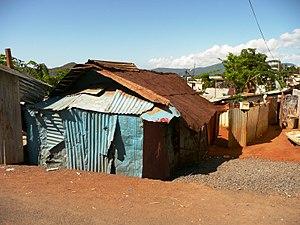
Mayotte, officiellement nommée département de Mayotte, est à la fois une région insulaire française et un département de France d'outre-mer qui sont administrés dans le cadre d’une collectivité territoriale unique dirigée par le conseil départemental de Mayotte.
Un banga est une petite maison aux murs peints et aux inscriptions colorées à l'orée des villages mahorais.